Garbage patch

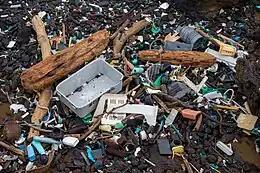
Trash washed ashore in Hawaii from the Great Pacific Garbage Patch

A garbage patch is a gyre of marine debris particles caused by the effects of ocean currents and increasing plastic pollution by human populations. These human-caused collections of plastic and other debris are responsible for ecosystem and environmental problems that affect marine life, contaminate oceans with toxic chemicals, and contribute to greenhouse gas emissions. Once waterborne, marine debris becomes mobile. Flotsam can be blown by the wind, or follow the flow of ocean currents, often ending up in the middle of oceanic gyres where currents are weakest.